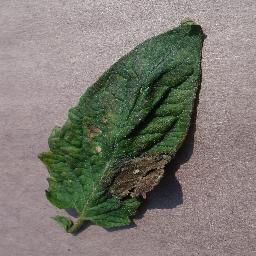
Label: Tomato___Late_blight